Me-too drug

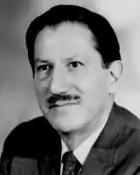
Louis Goodman, who coined the phrase "me-too"

The term "me‐too drugs" was coined in the 1950s. In 1956, Louis S. Goodman, co‐editor of "Goodman and Gilman", referred to “the problem of the introduction of ‘me too’ drugs, that is, drugs without signal advantage of any sort”. Once a new drug class was discovered, other major drug companies made efforts to produce their own similar versions. Pharmacologist Milton Silverman and physician Philip R. Lee noted "the great drug therapy era was marked not only by the introduction of new drugs in great profusion and by the launching of large promotional campaigns but also by the introduction of what are known as 'duplicative' or 'me-too' products".